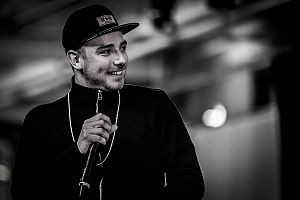
TopGunn
TopGunn til Copenhagen Dancehall 5/4-14
TopGunn er en dansk rapper, sanger og producer fra Nørrebro, København, født på Frederiksberg, København.